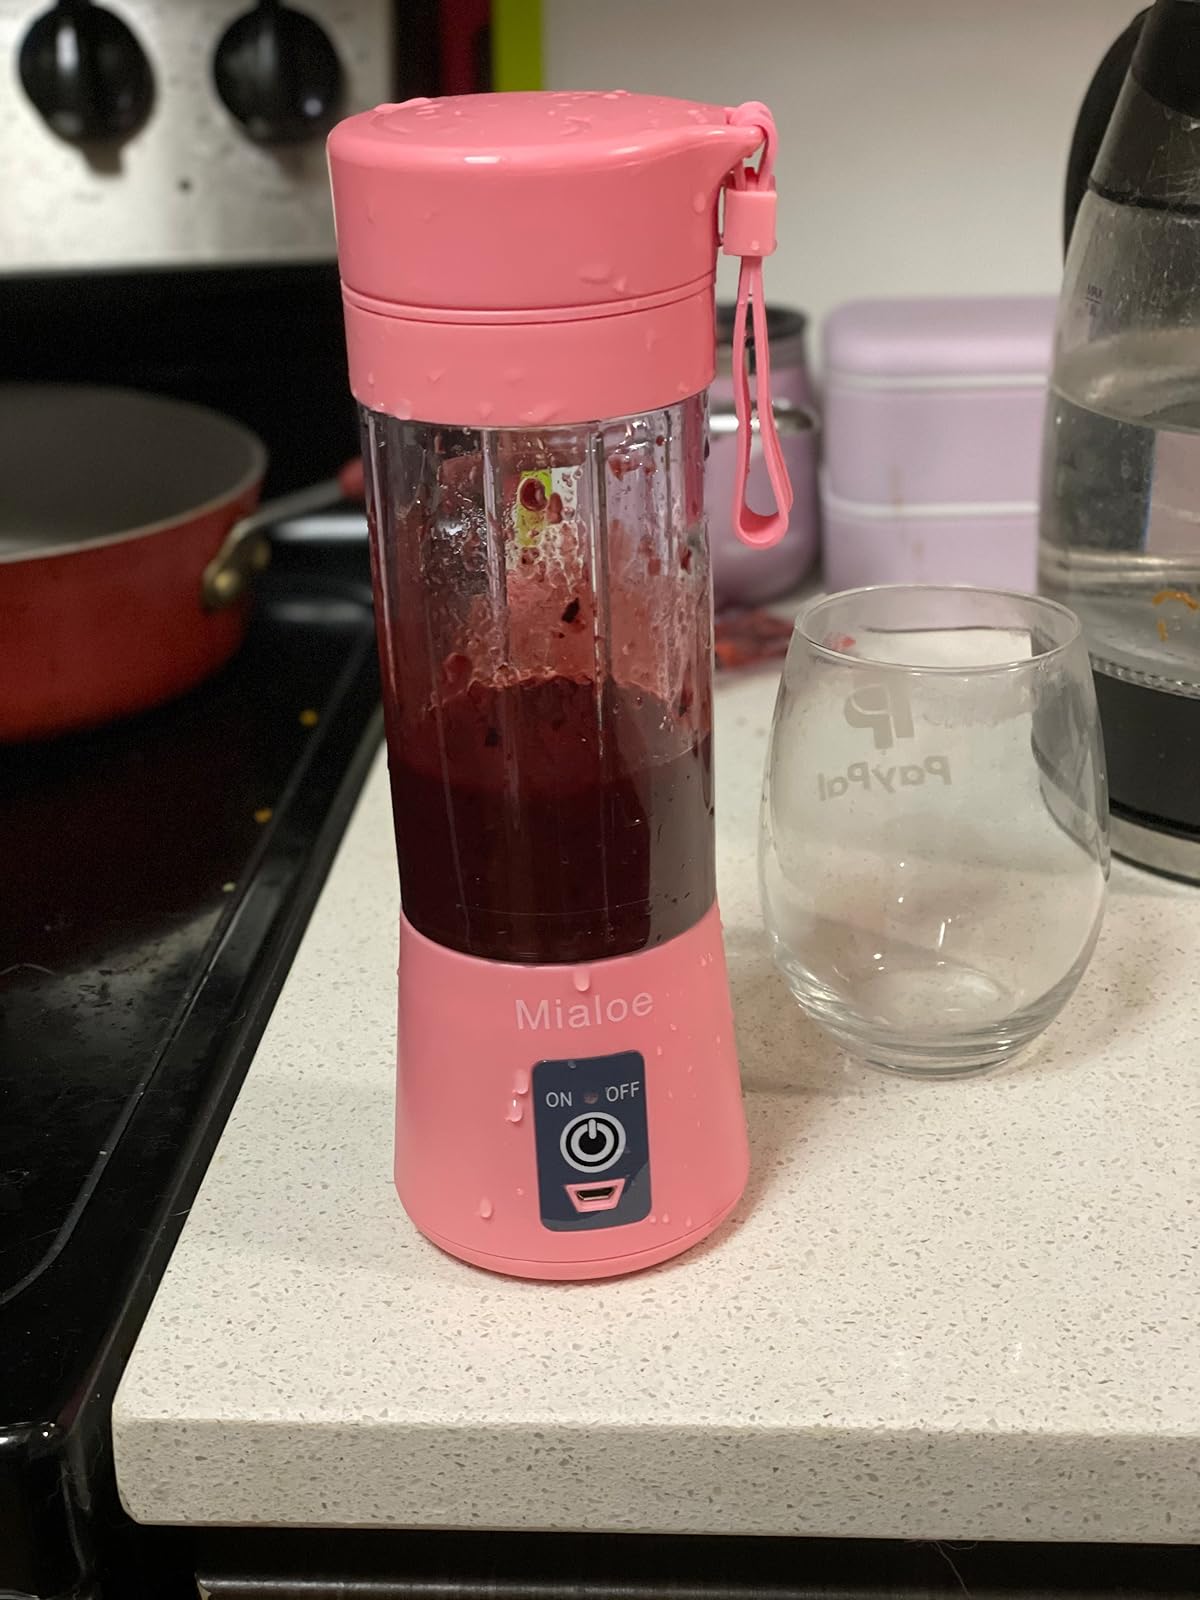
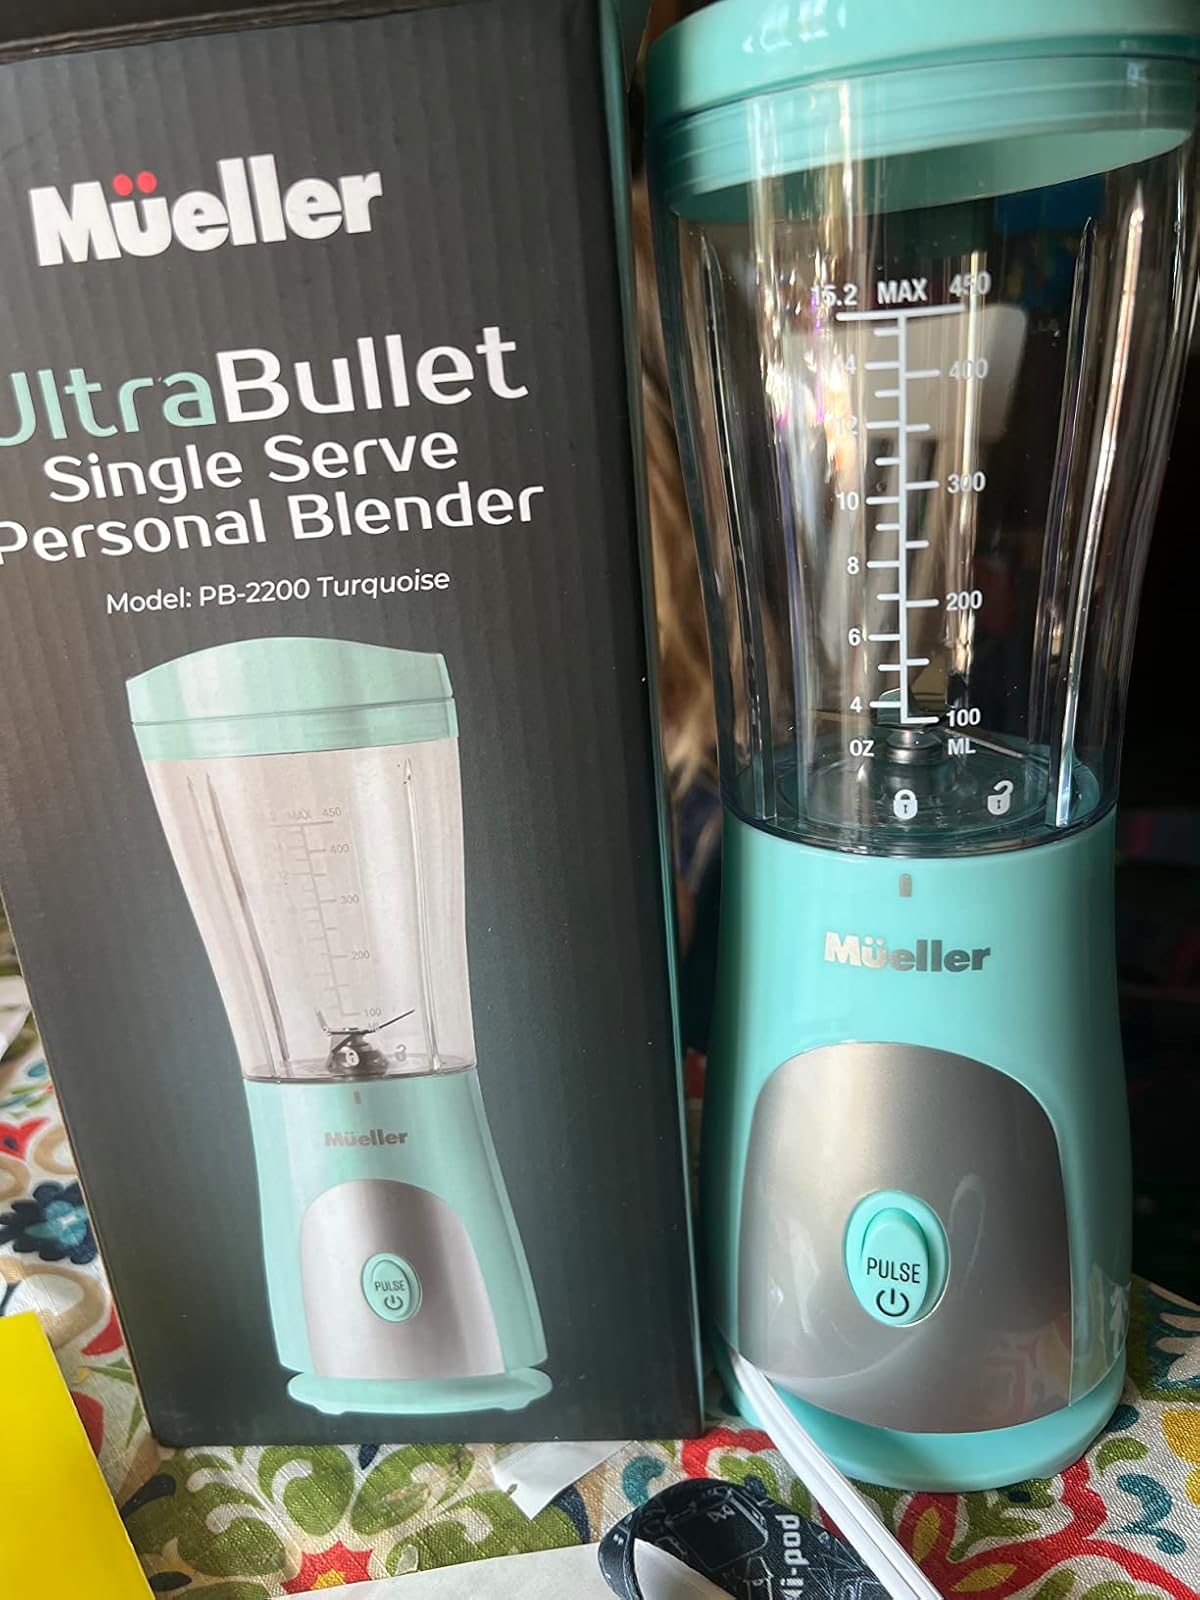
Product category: items_blender
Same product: no